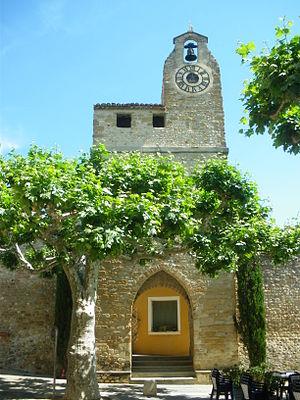
Beffroi de Villedieu, Vaucluse
Villedieu est une commune française située dans le département de Vaucluse, en région Provence-Alpes-Côte d'Azur.